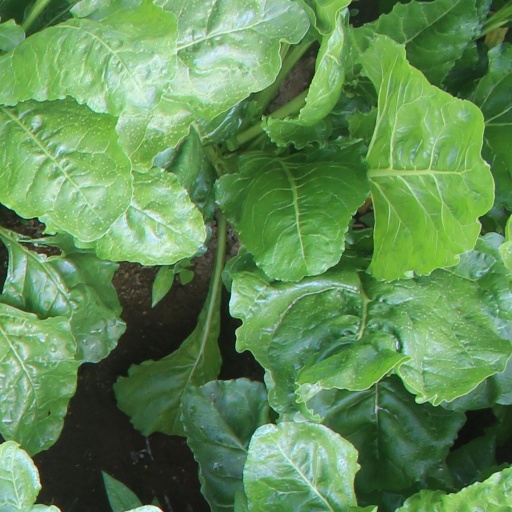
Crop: sugar beet